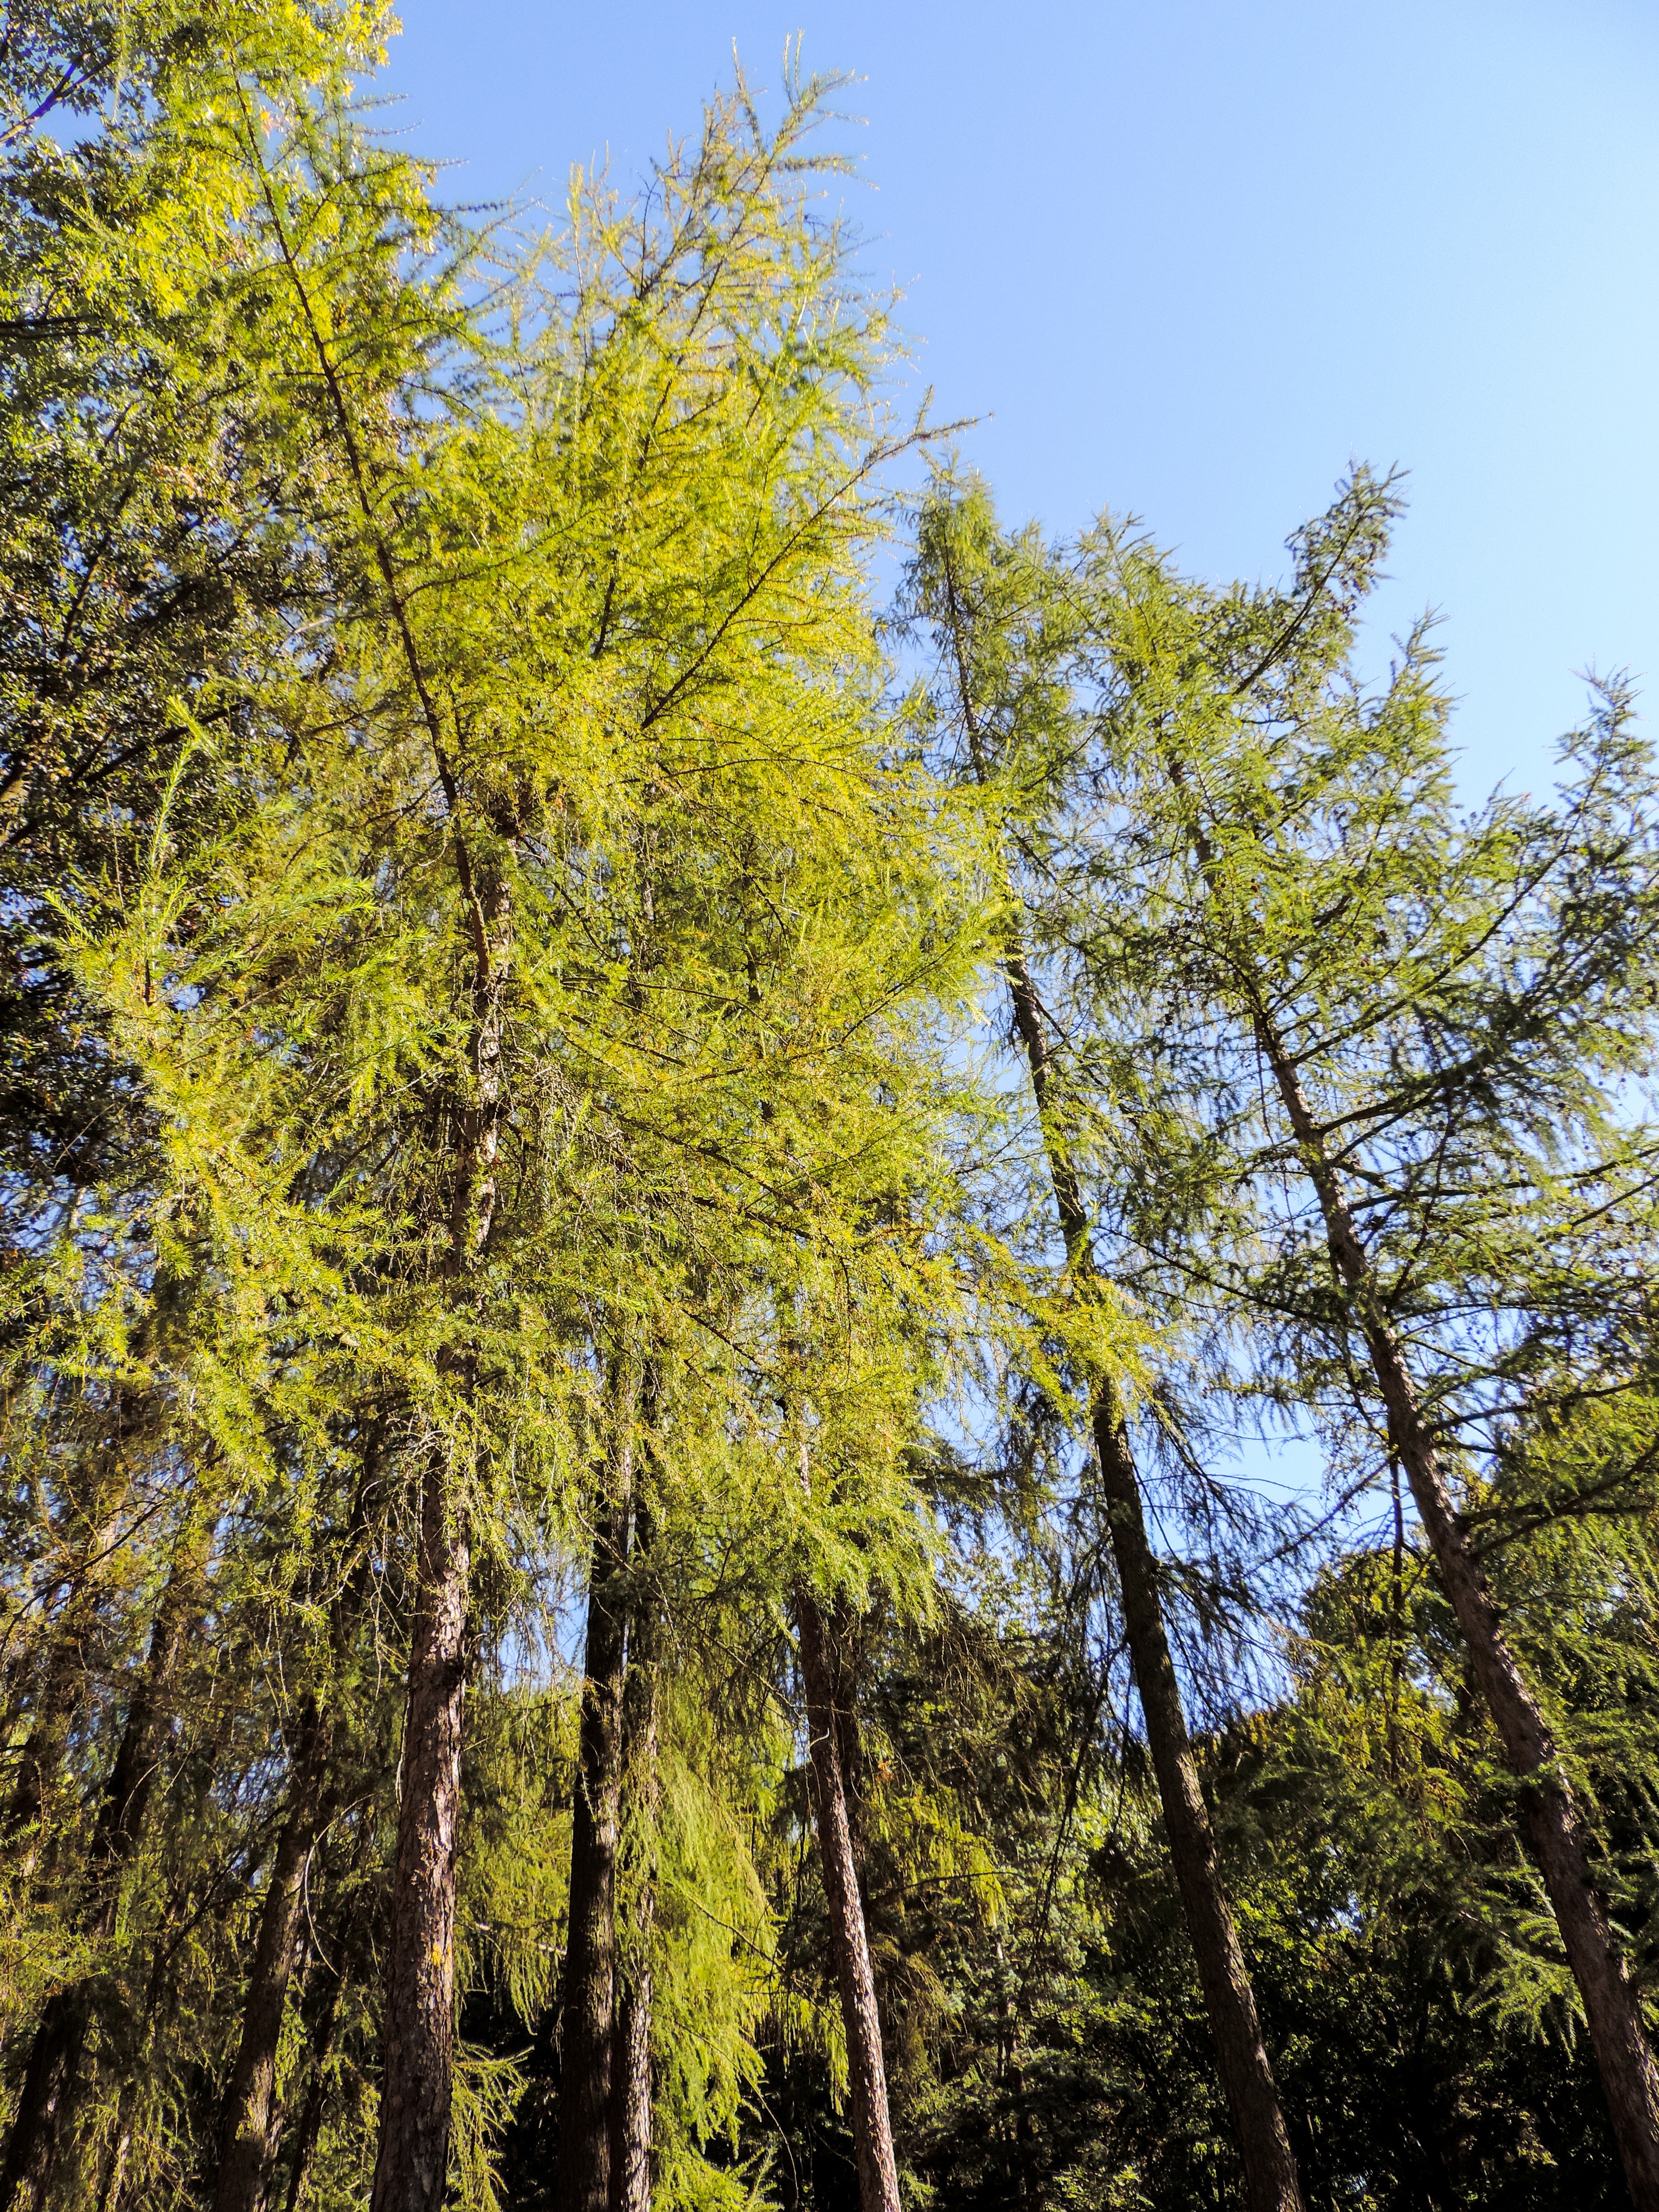
landscape, tree, forest, branch, plant, sky, sunlight, leaf, autumn, botany, blue, season, blue sky, deciduous, grove, woodland, habitat, larch, ecosystem, flowering plant, bottom view, biome, natural environment, woody plant, temperate broadleaf and mixed forest, temperate coniferous forest, land plant